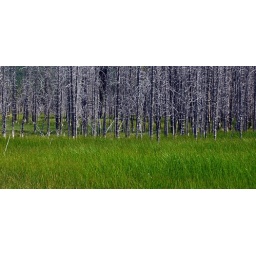
Dead trees contrast with green grass in Yellowstone.